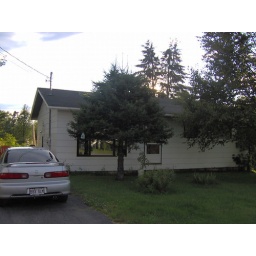
this house was home to over 10 people at the same time.